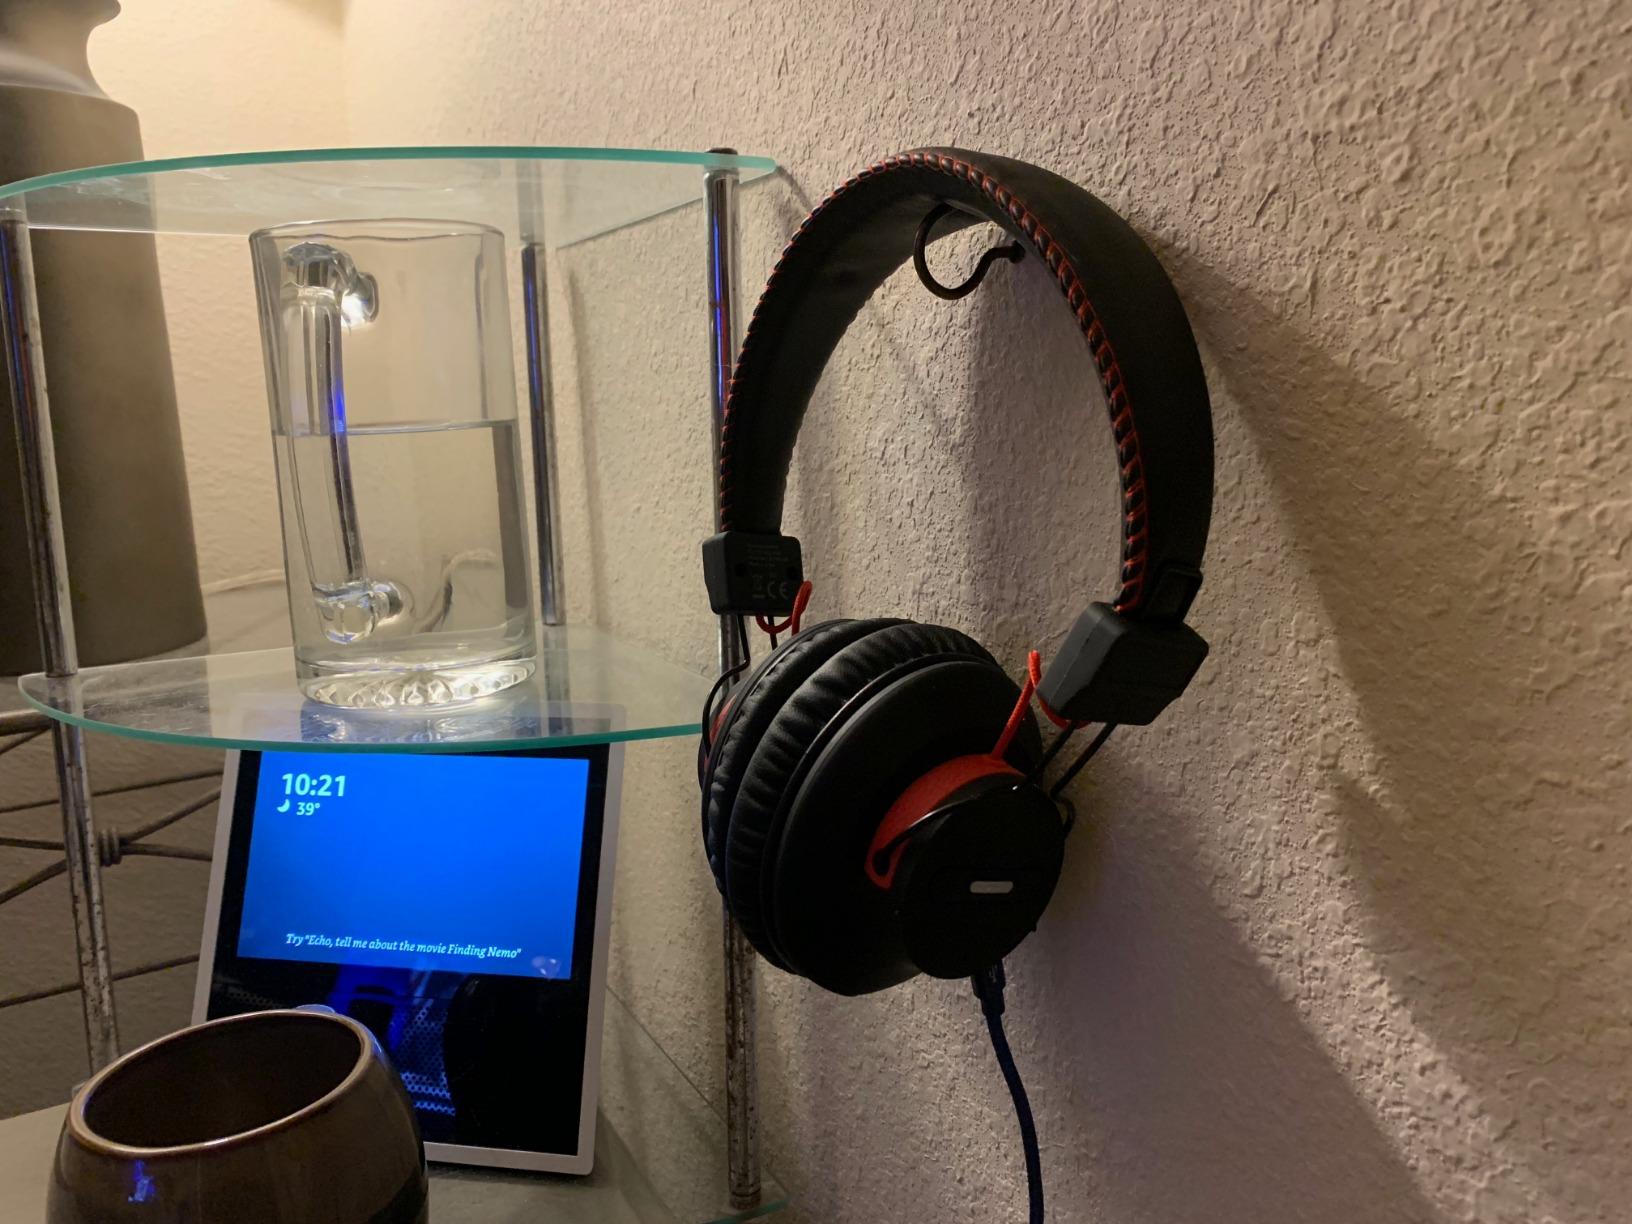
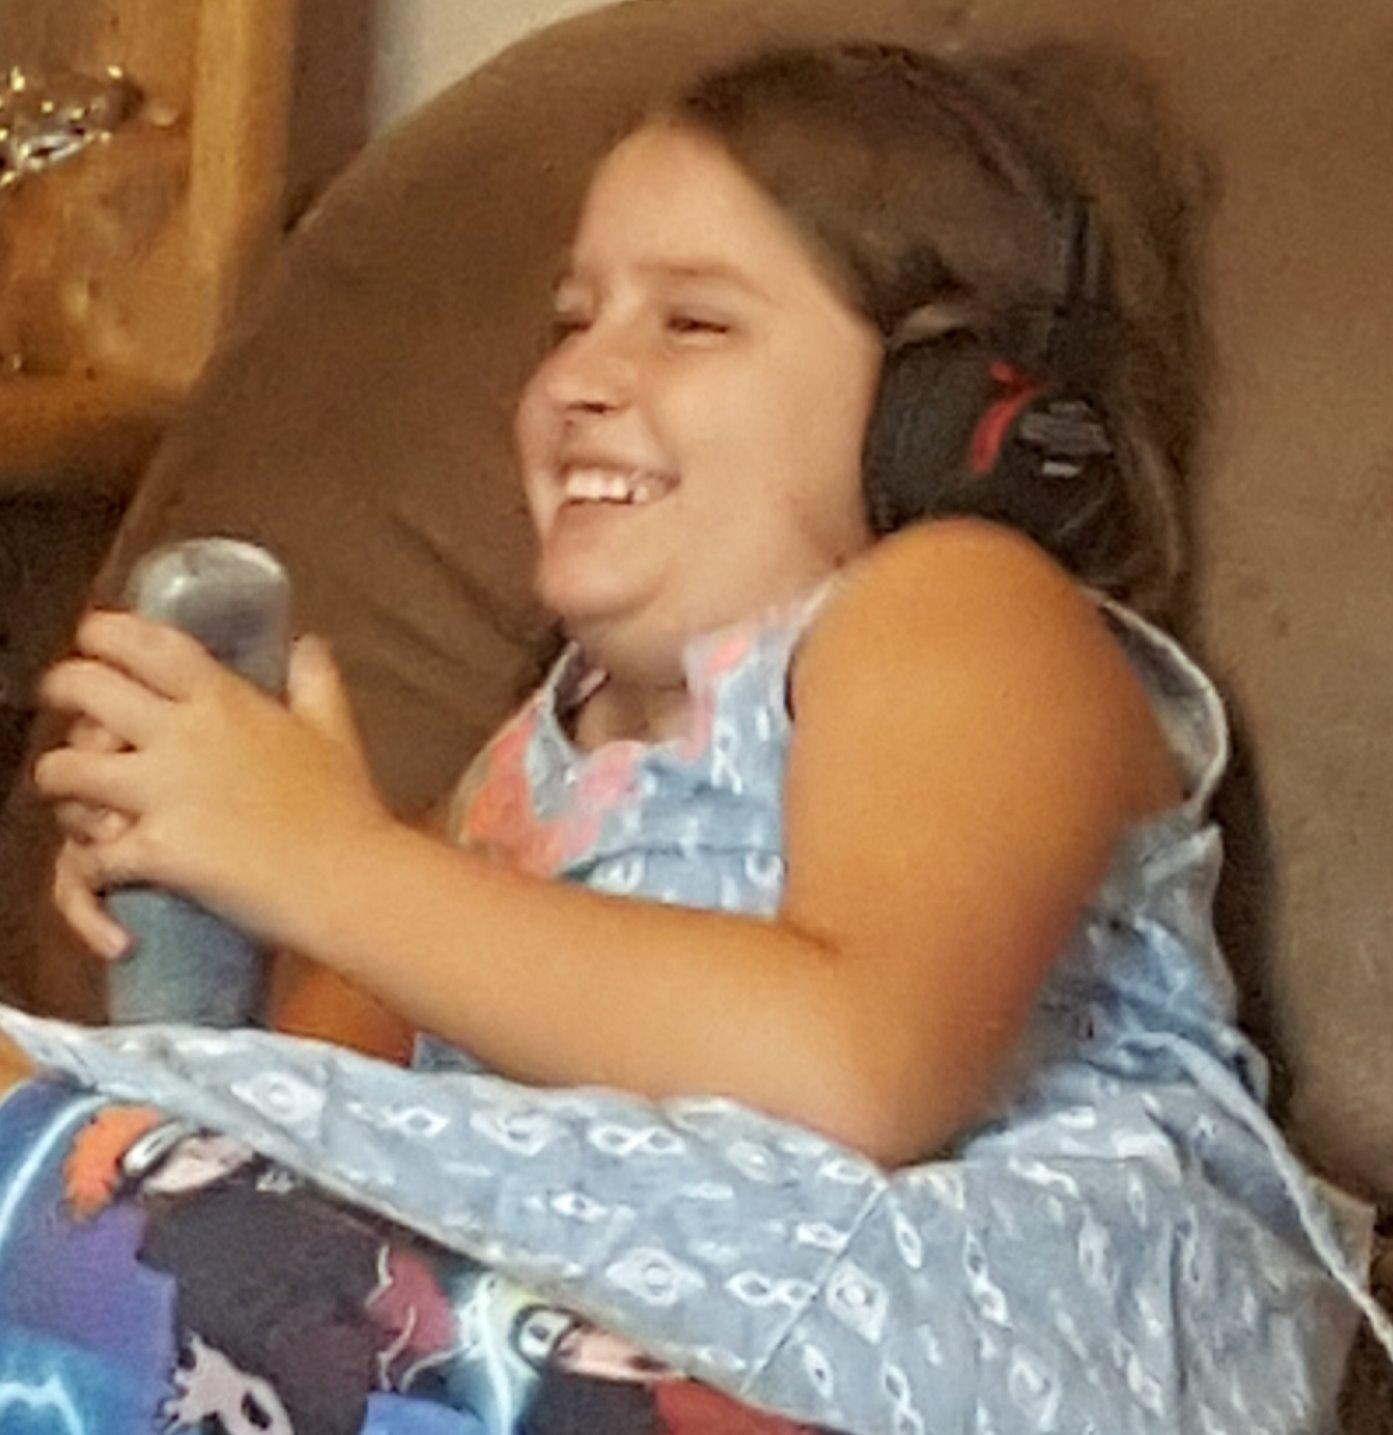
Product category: headphones
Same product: yes